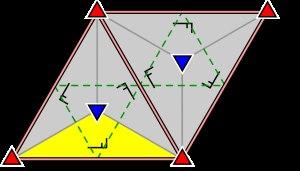
Un groupe de papier peint est un groupe mathématique constitué par l'ensemble des symétries d'un motif bidimensionnel périodique. De tels motifs, engendrés par la répétition à l'infini d'une forme dans deux directions du plan, sont souvent utilisés en architecture et dans les arts décoratifs. Il existe 17 types de groupes de papier peint, qui permettent une classification mathématique de tous les motifs bidimensionnels périodiques.